Sabatinca caustica

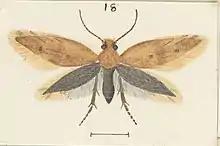
"Sabatinca caustica" as illustrated by George Hudson

The adults of this species are variable in appearance with some specimens being mainly white on their forewings while others have forewings that are a more mottled purple-brown colour.